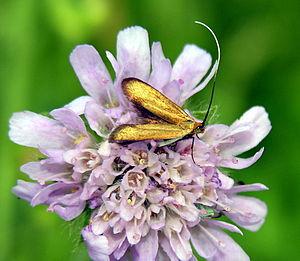
Les Adelinae sont une sous-famille de lépidoptères de la famille des Adelidae.
Nemophora metallica, l'Adèle de la Scabieuse ou l'Adèle métallique, est une espèce d'insectes lépidoptères, un petit papillon de la famille des Adelidae.